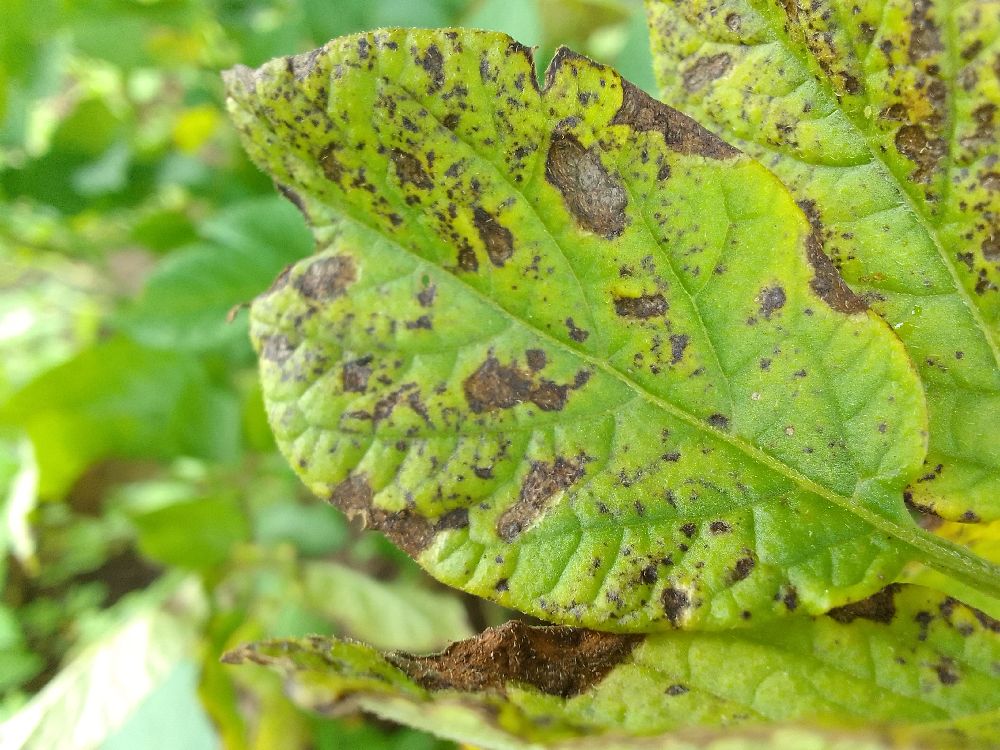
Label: Early blight